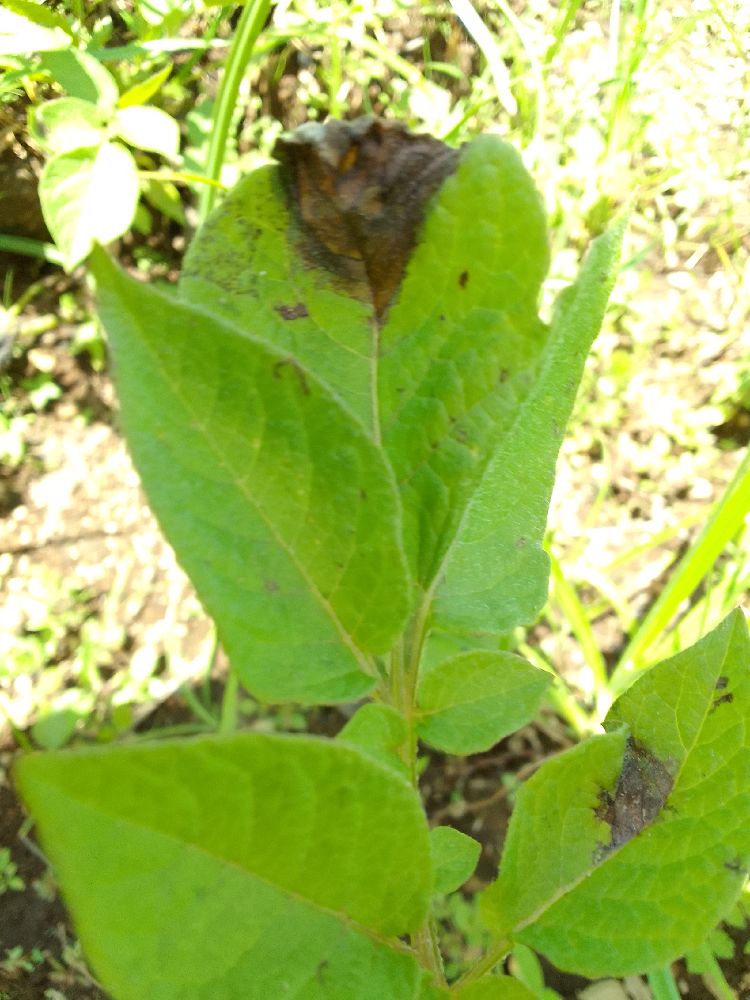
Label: Late blight